Helena Coleman

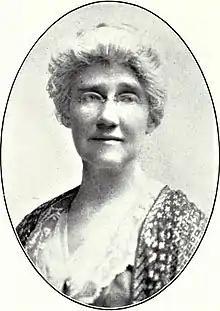
Helena Coleman, from a 1919 publication.

Helena Jane Coleman was born on April 27, 1860 in Newcastle, Ontario, to the Rev. Francis Coleman, a Methodist minister, and his second wife, English-born Jane C. Gould.